1959 in Australia

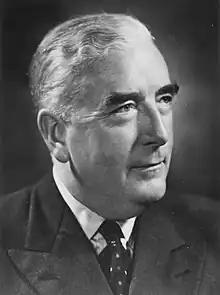
Robert Menzies

"On the Beach" starring Gregory Peck and Ava Gardner was shot around Melbourne. The film was based on the novel by Nevil Shute.